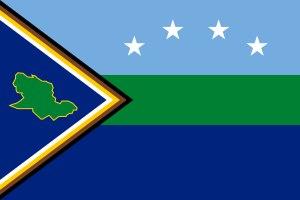
Voici listés ci-dessous les drapeaux des États du Venezuela